Harry Makepeace

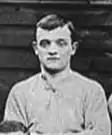
Makepeace in 1906

Joseph William Henry Makepeace (22 August 1881 – 19 December 1952) was an English sportsman who appeared for his country four times at each of cricket and football. He is one of just 12 English double internationals.